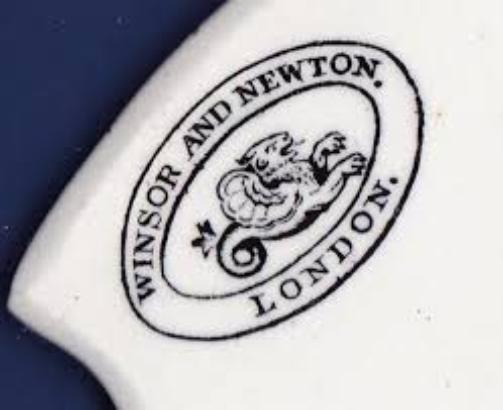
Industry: Leisure